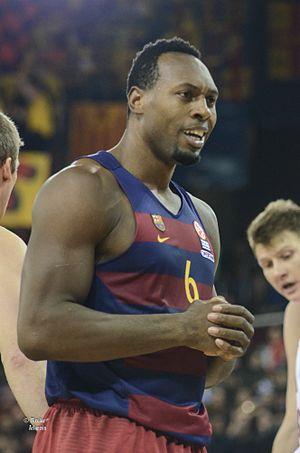
Richard Elmer « Joey » Dorsey, né le 16 décembre 1983 à Baltimore, aux États-Unis, est un joueur américain de basket-ball. Il évolue aux postes d'ailier fort et de pivot.